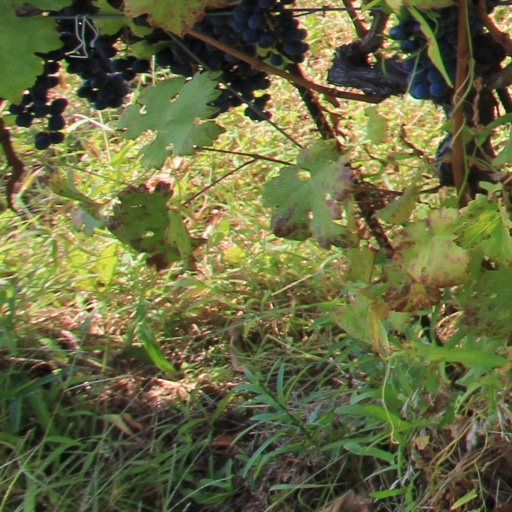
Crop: grape